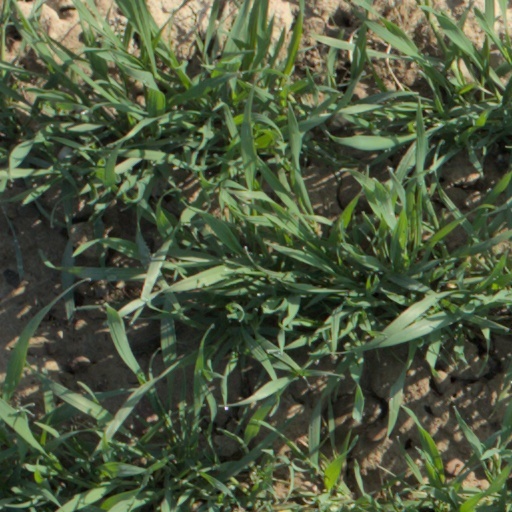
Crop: wheat